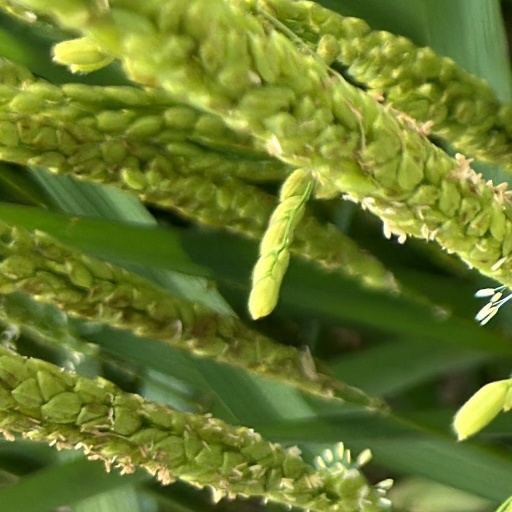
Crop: rice